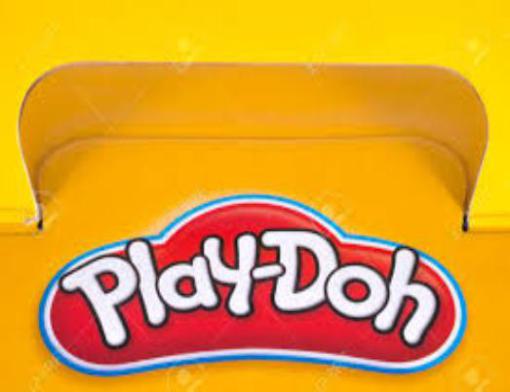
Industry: Leisure